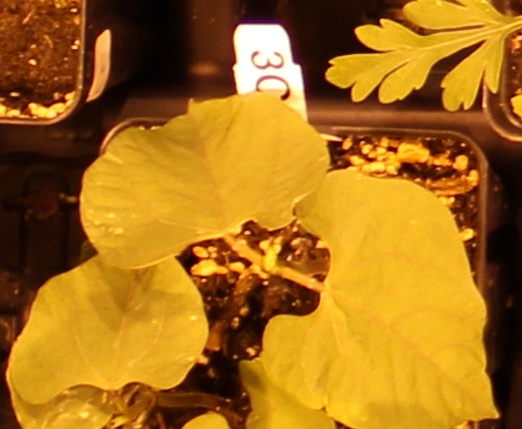
Label: Blackbean